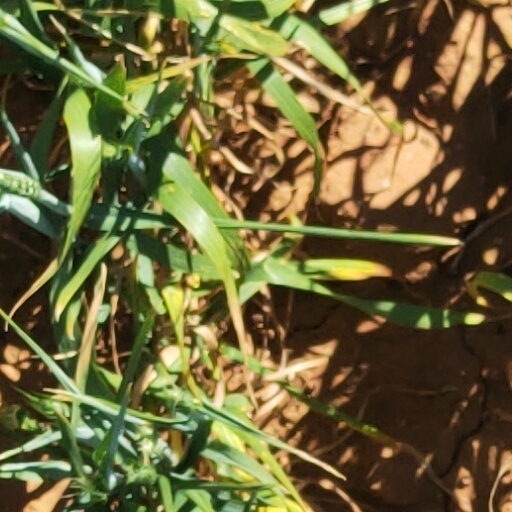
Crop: wheat